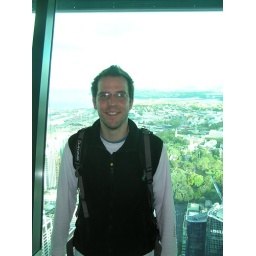
Me in sky tower